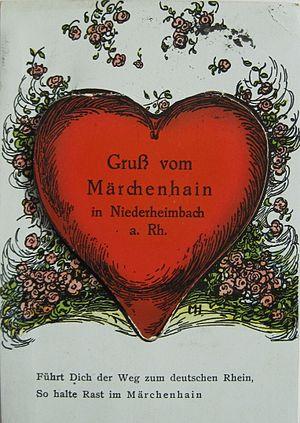
Carte postale leporello ""Gruß vom Märchenhain in Niederheimbach"". (salutations de bocage conte)"